Describe the emotion expressed in this image:  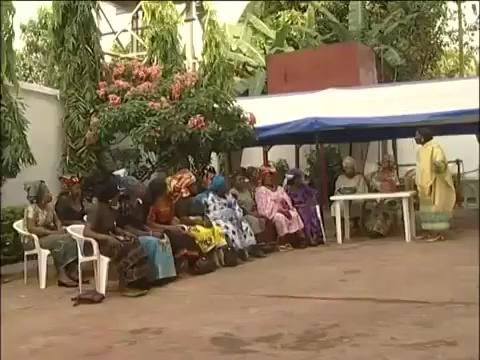
This person displays Suffering, valence and arousal with low intensity.